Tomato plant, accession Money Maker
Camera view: bottom (45 deg); turntable rotation: 0 degrees
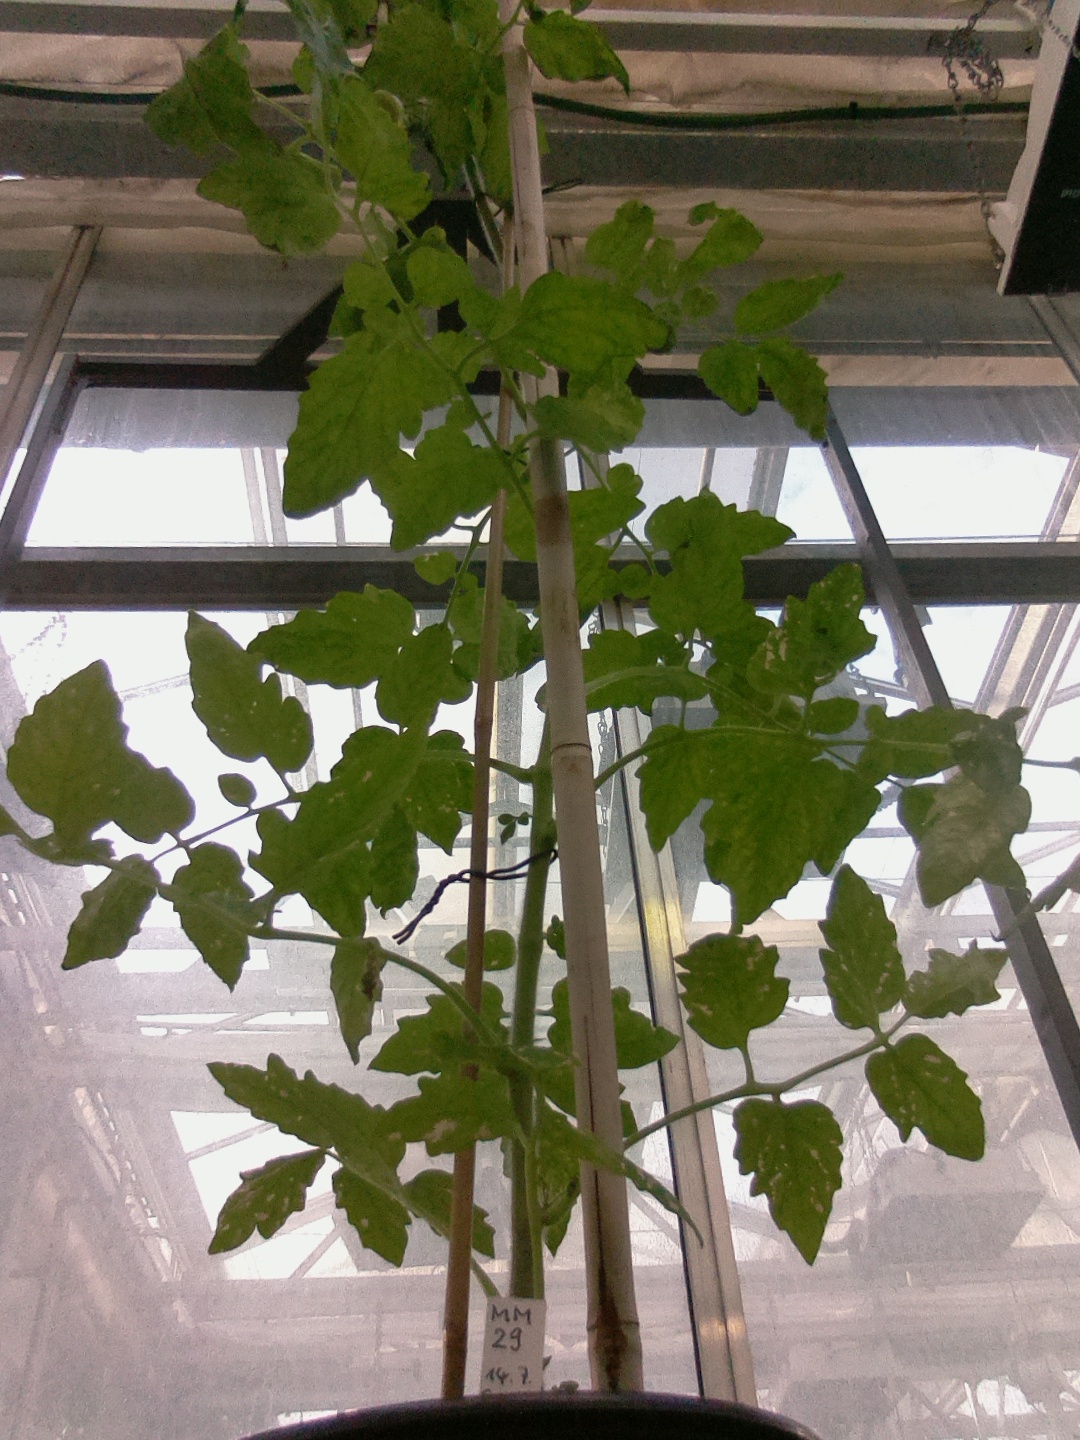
BBCH growth stage 71: 10%-20% of final fruit size